Arpavon

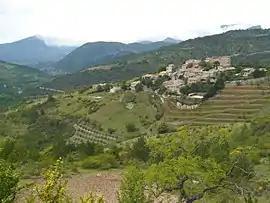
A general view of the village of Arpavon

Arpavon is a commune in the Drôme department in southeastern France.